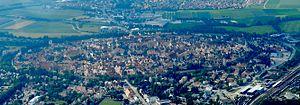
L’Attaque des Titans est un shōnen manga écrit et dessiné par Hajime Isayama. Il est prépublié depuis septembre 2009 dans le magazine Bessatsu Shōnen Magazine de l’éditeur Kōdansha, et trente-et-un tomes sont sortis en avril 2020. La version française est publiée par Pika Édition dans la collection seinen depuis juin 2013.